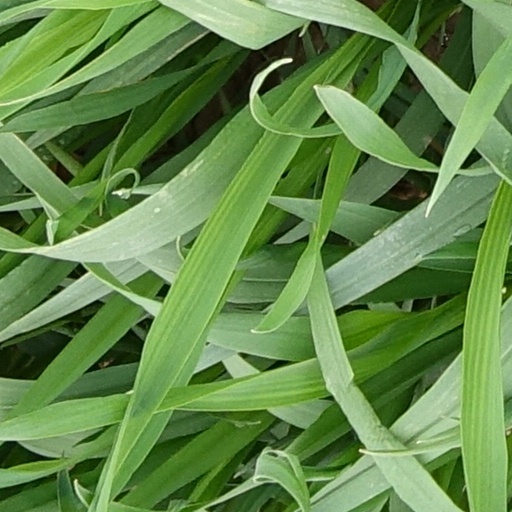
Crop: wheat